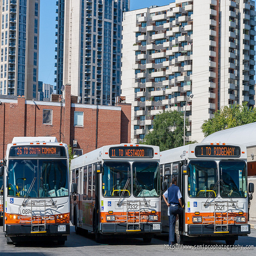
Three buses are lined up in the parking lot.
Three busses with man standing outside one of them.
three public transportation busses parked near each other
Three white and orange buses parked in a parking lot.
three bus sitting next to each other waiting to depart